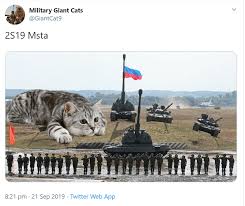
Label: 2S19_MSTA